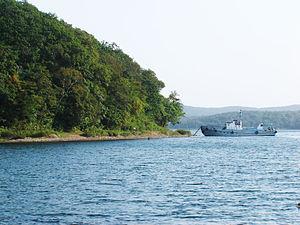
La baie Novik est une profonde baie de l'île Rousski en Russie dans le kraï du Primorie.